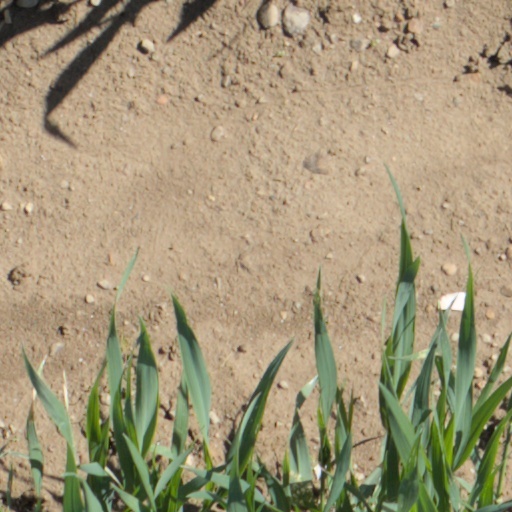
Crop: wheat